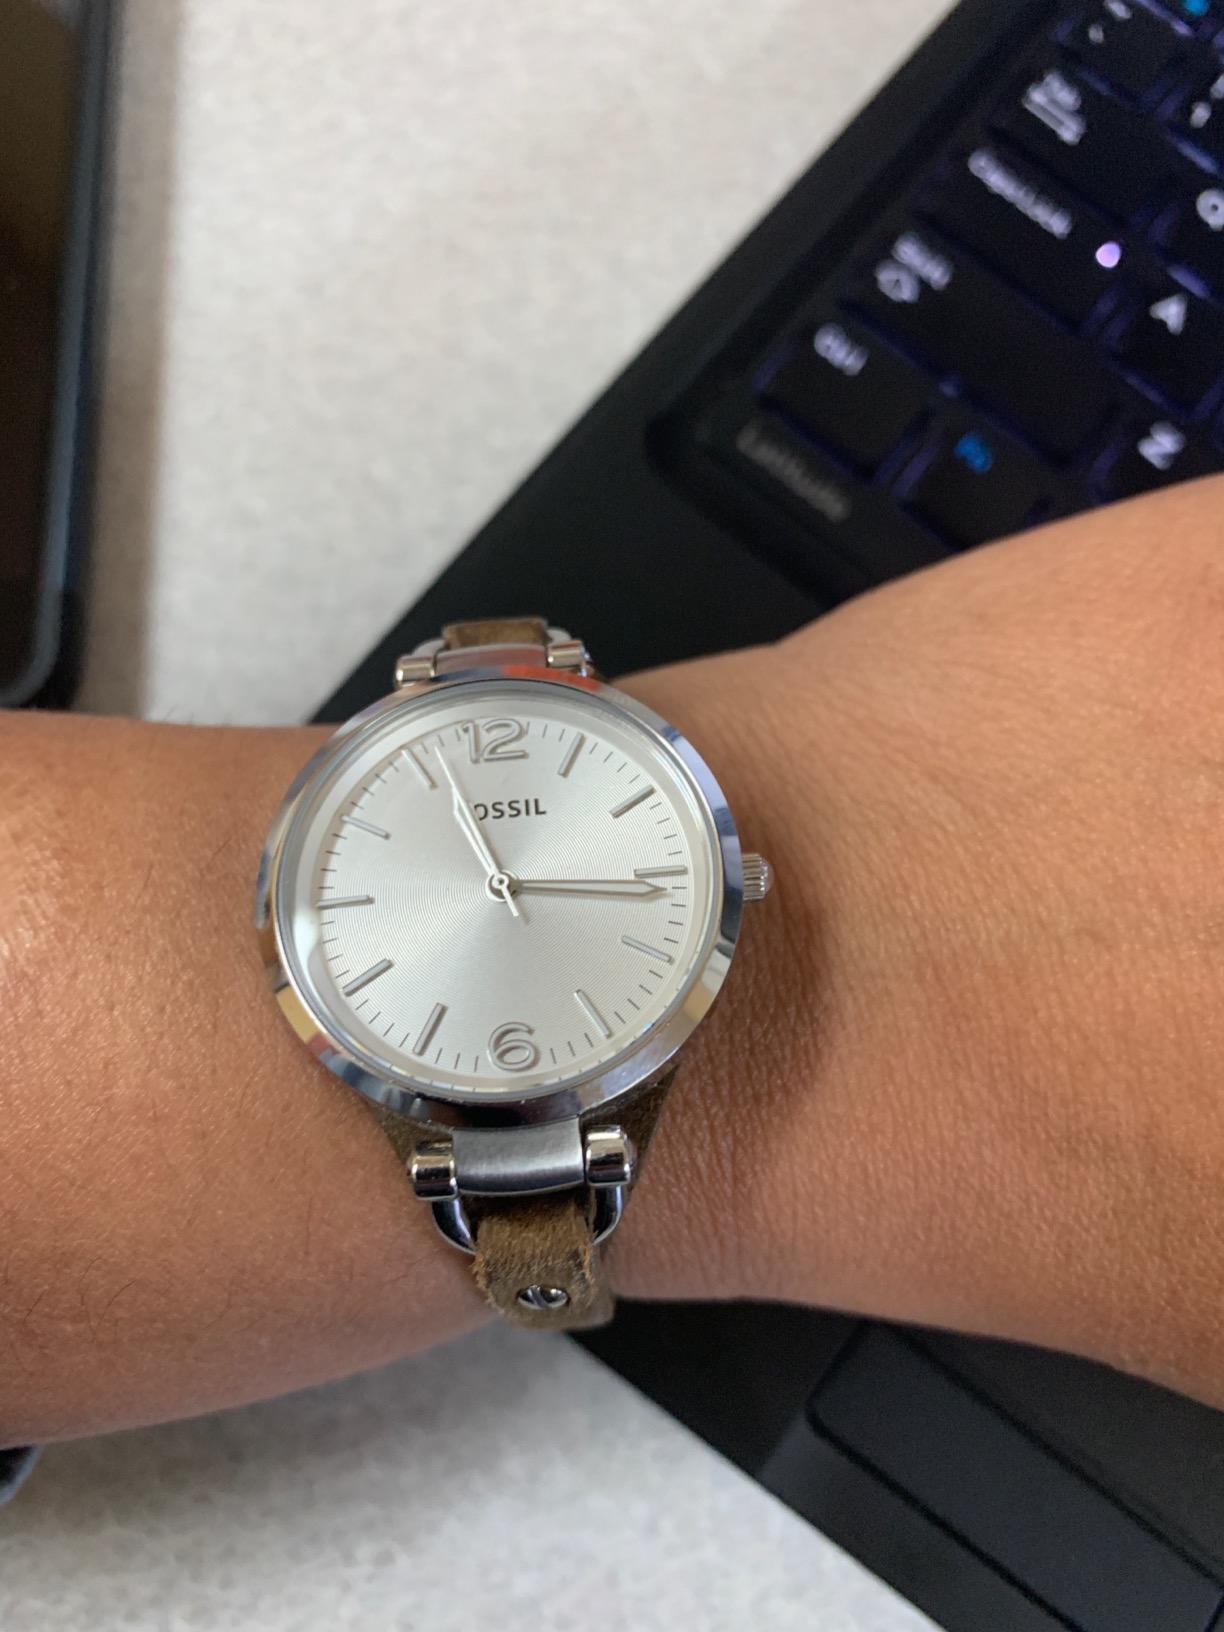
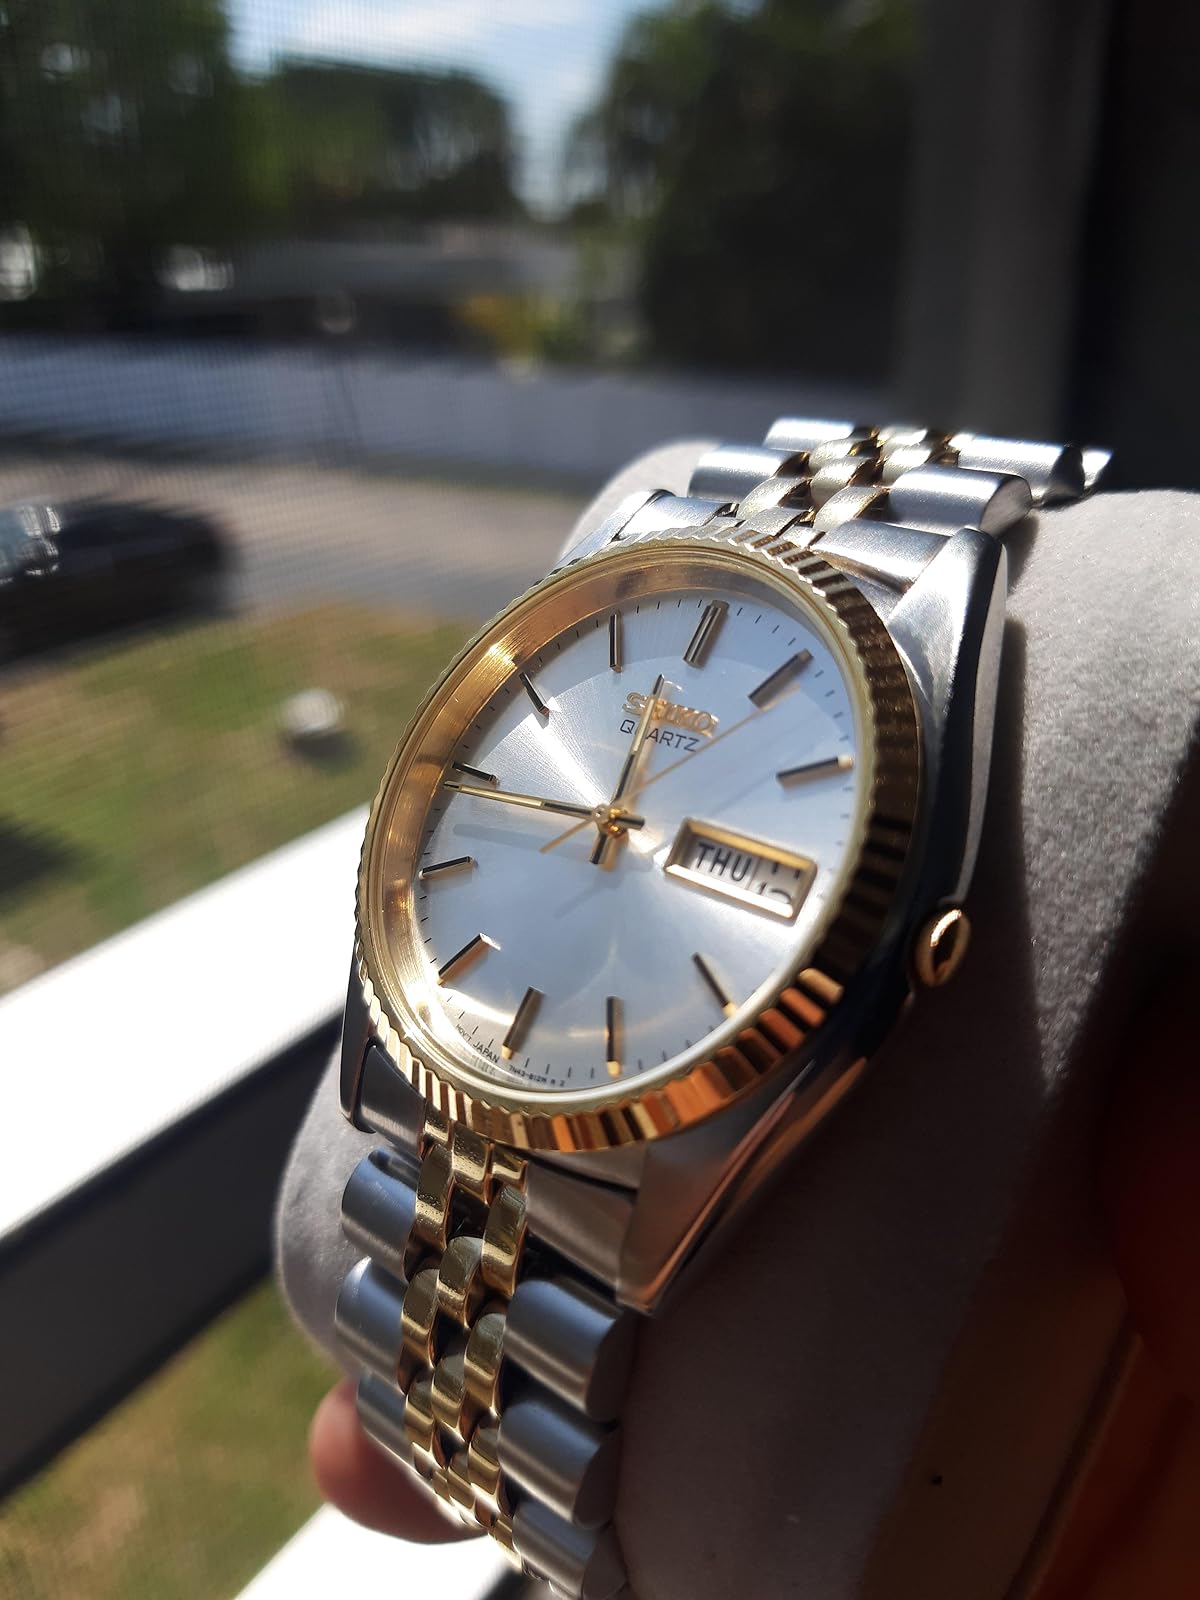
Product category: accessories_watch
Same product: no